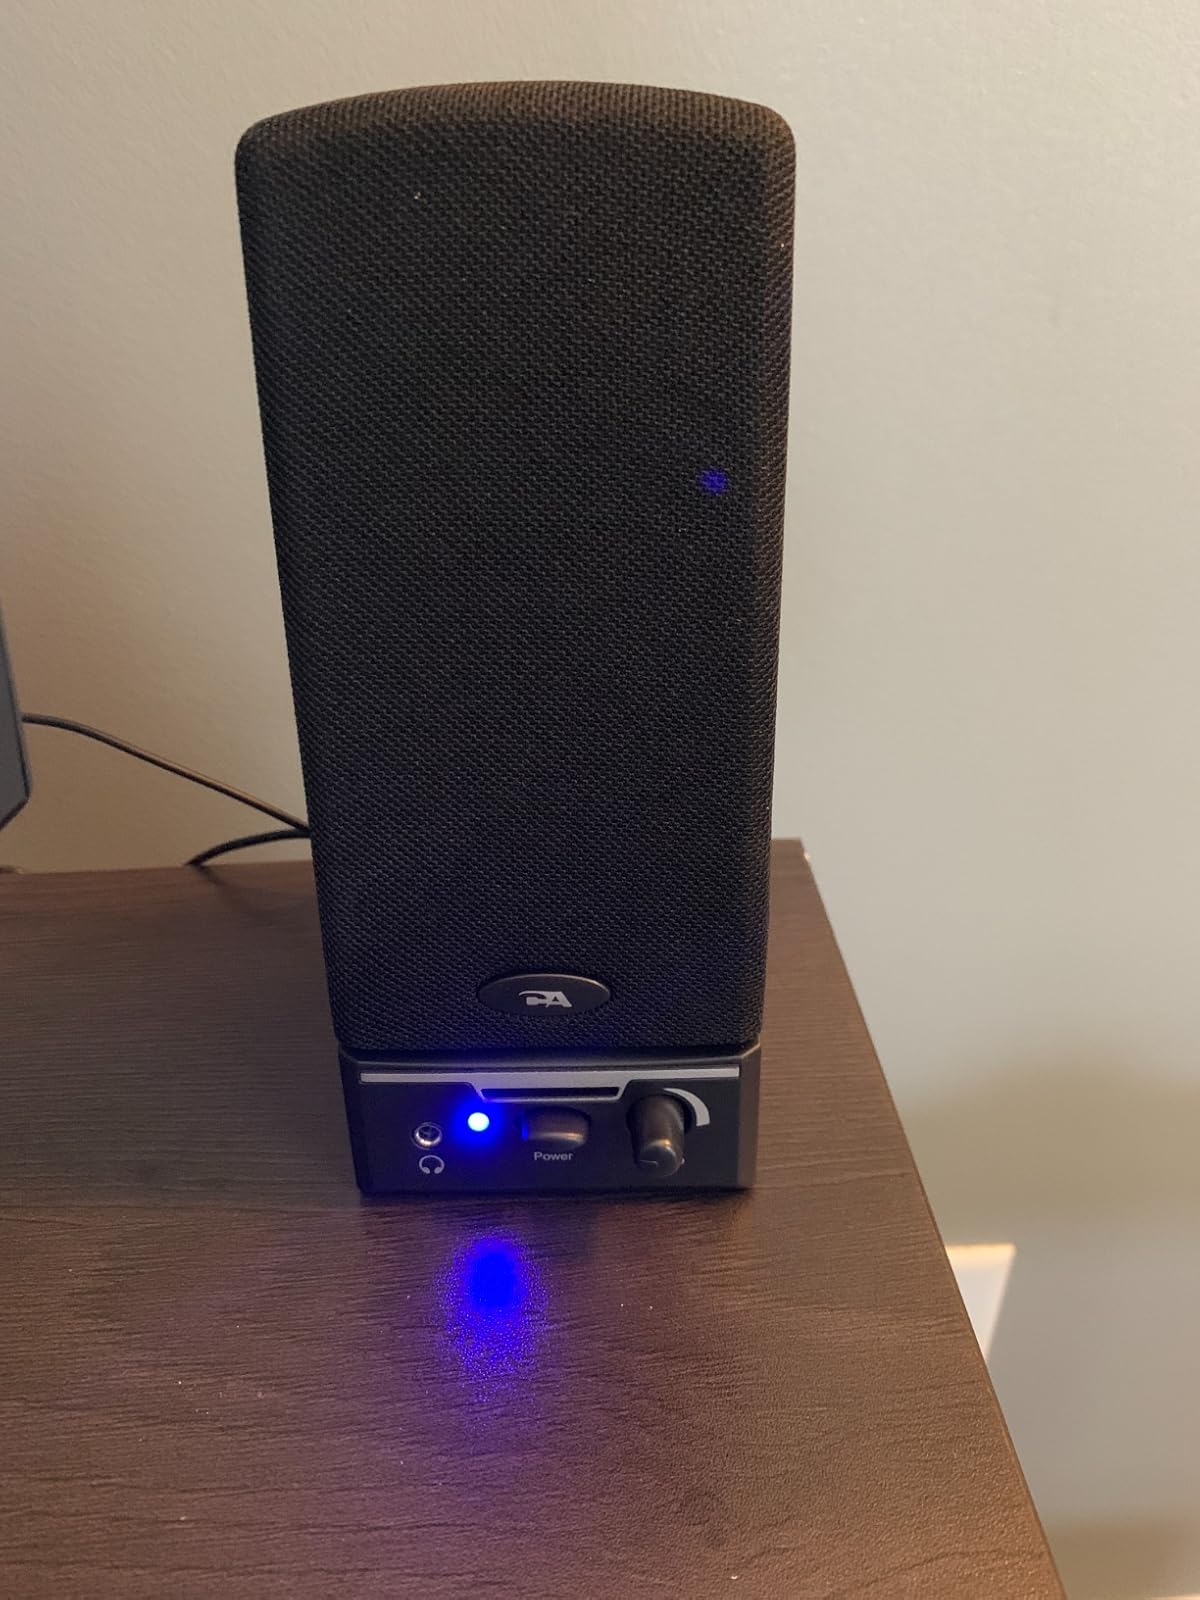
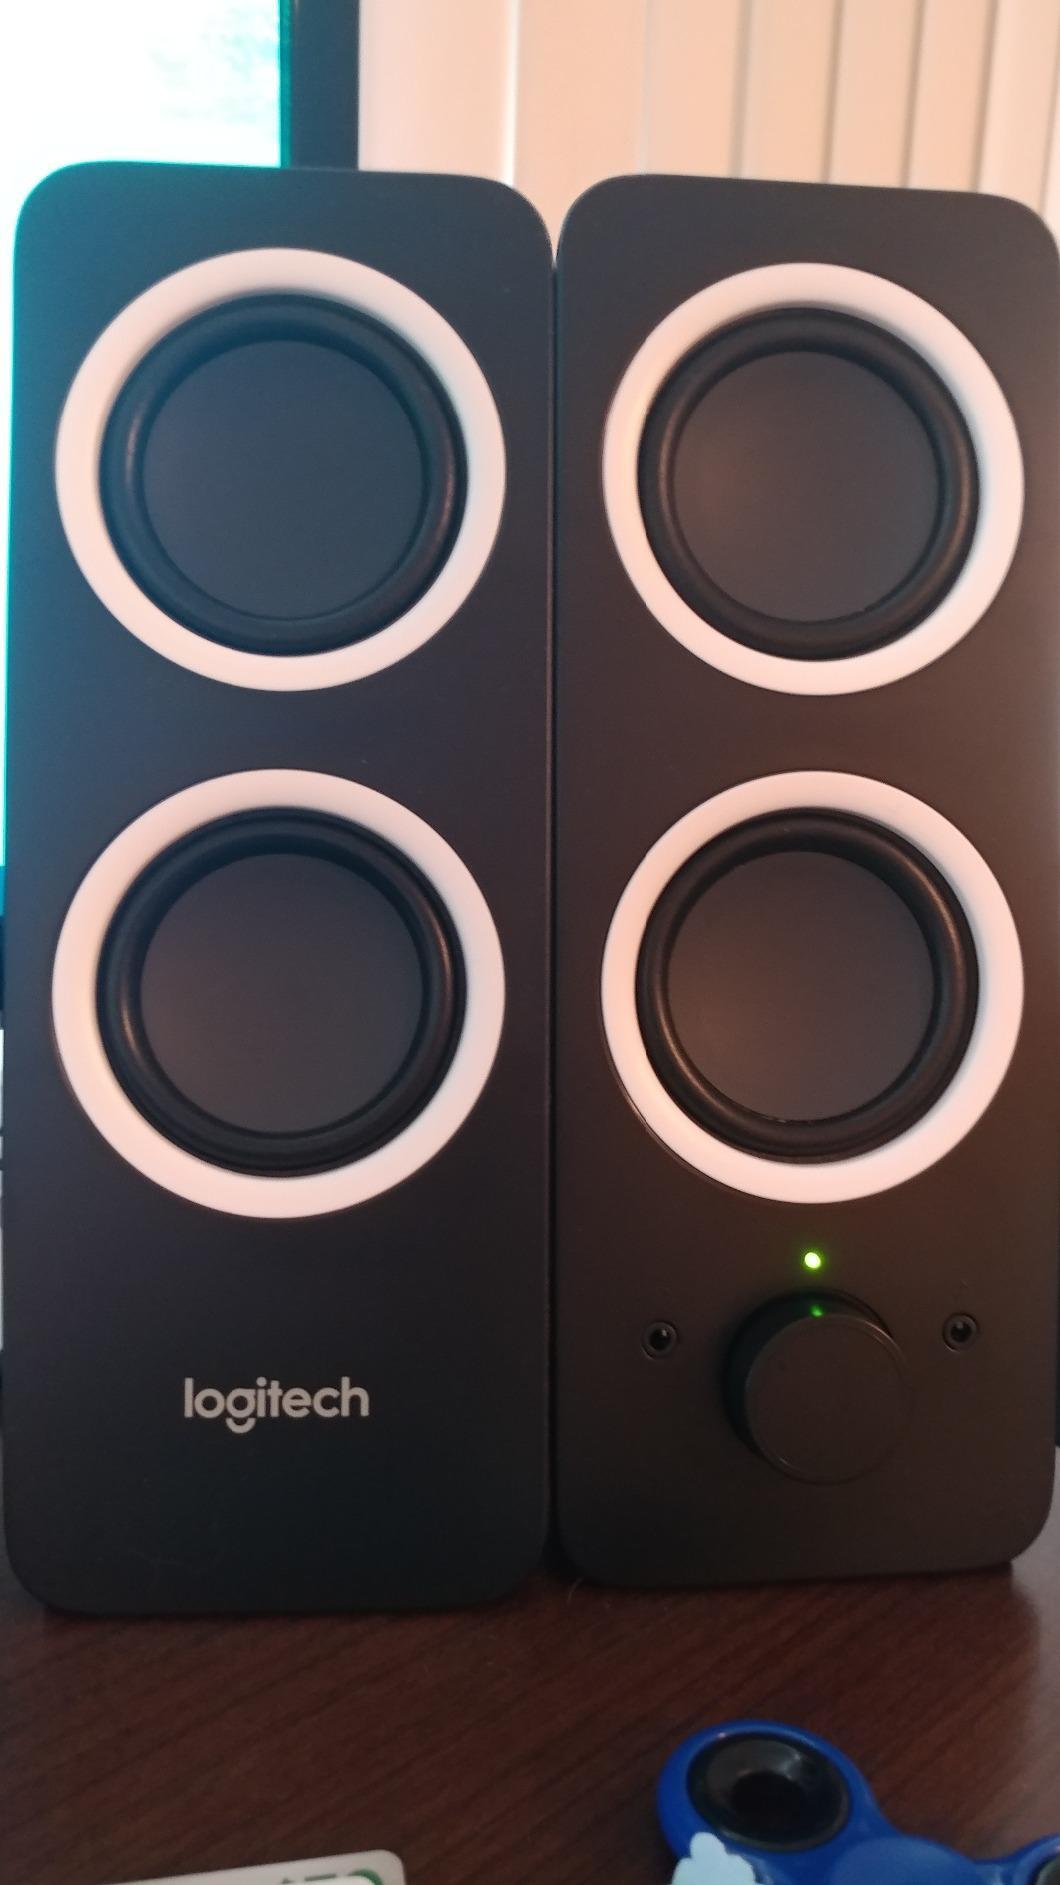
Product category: speaker
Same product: no